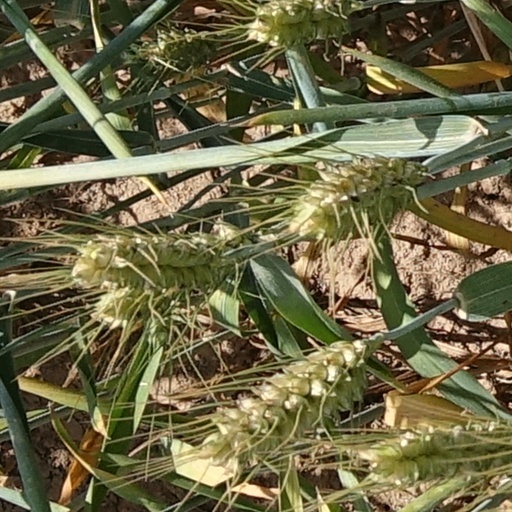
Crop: wheat